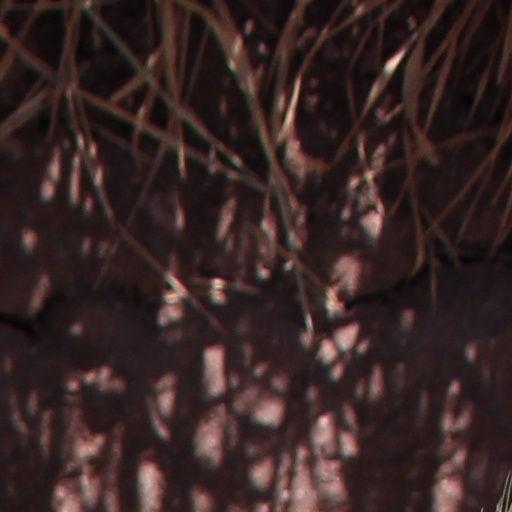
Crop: wheat